COMSA

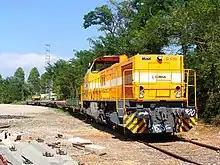
COMSA class 317 locomotive in Caldes de Malavella train station (2010)

The main railway and infrastructure businesses within Spain were organised within the company COMSA.